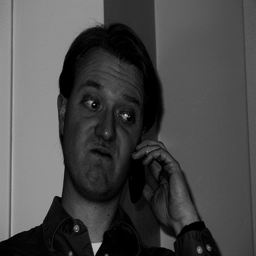
A very dark black and white picture of a man with bulgy eyes who may be on the phone.
A man looking away while holding a phone to his ear.
A man holding a phone up to the side of his face.
a man making a face while using his cellphone
The man holds a phone next to his ear.